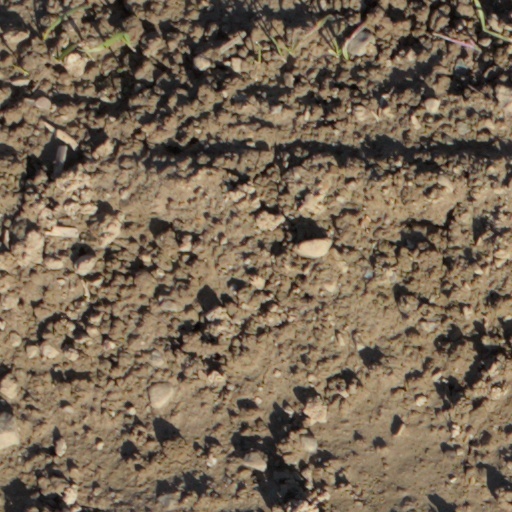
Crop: wheat